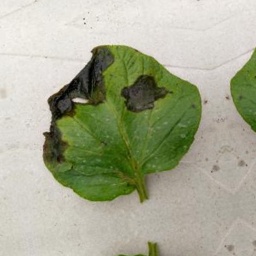
Etiqueta: Late Blight